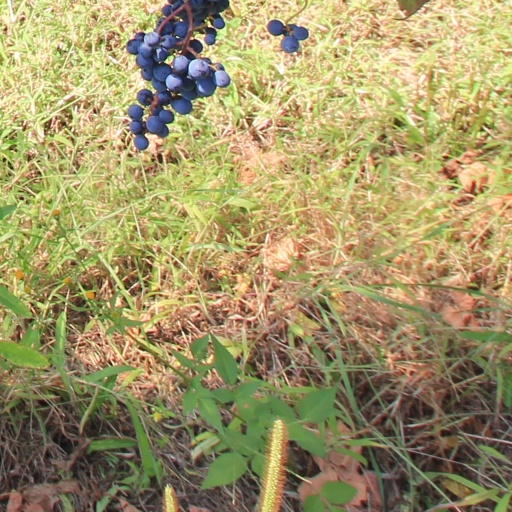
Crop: grape